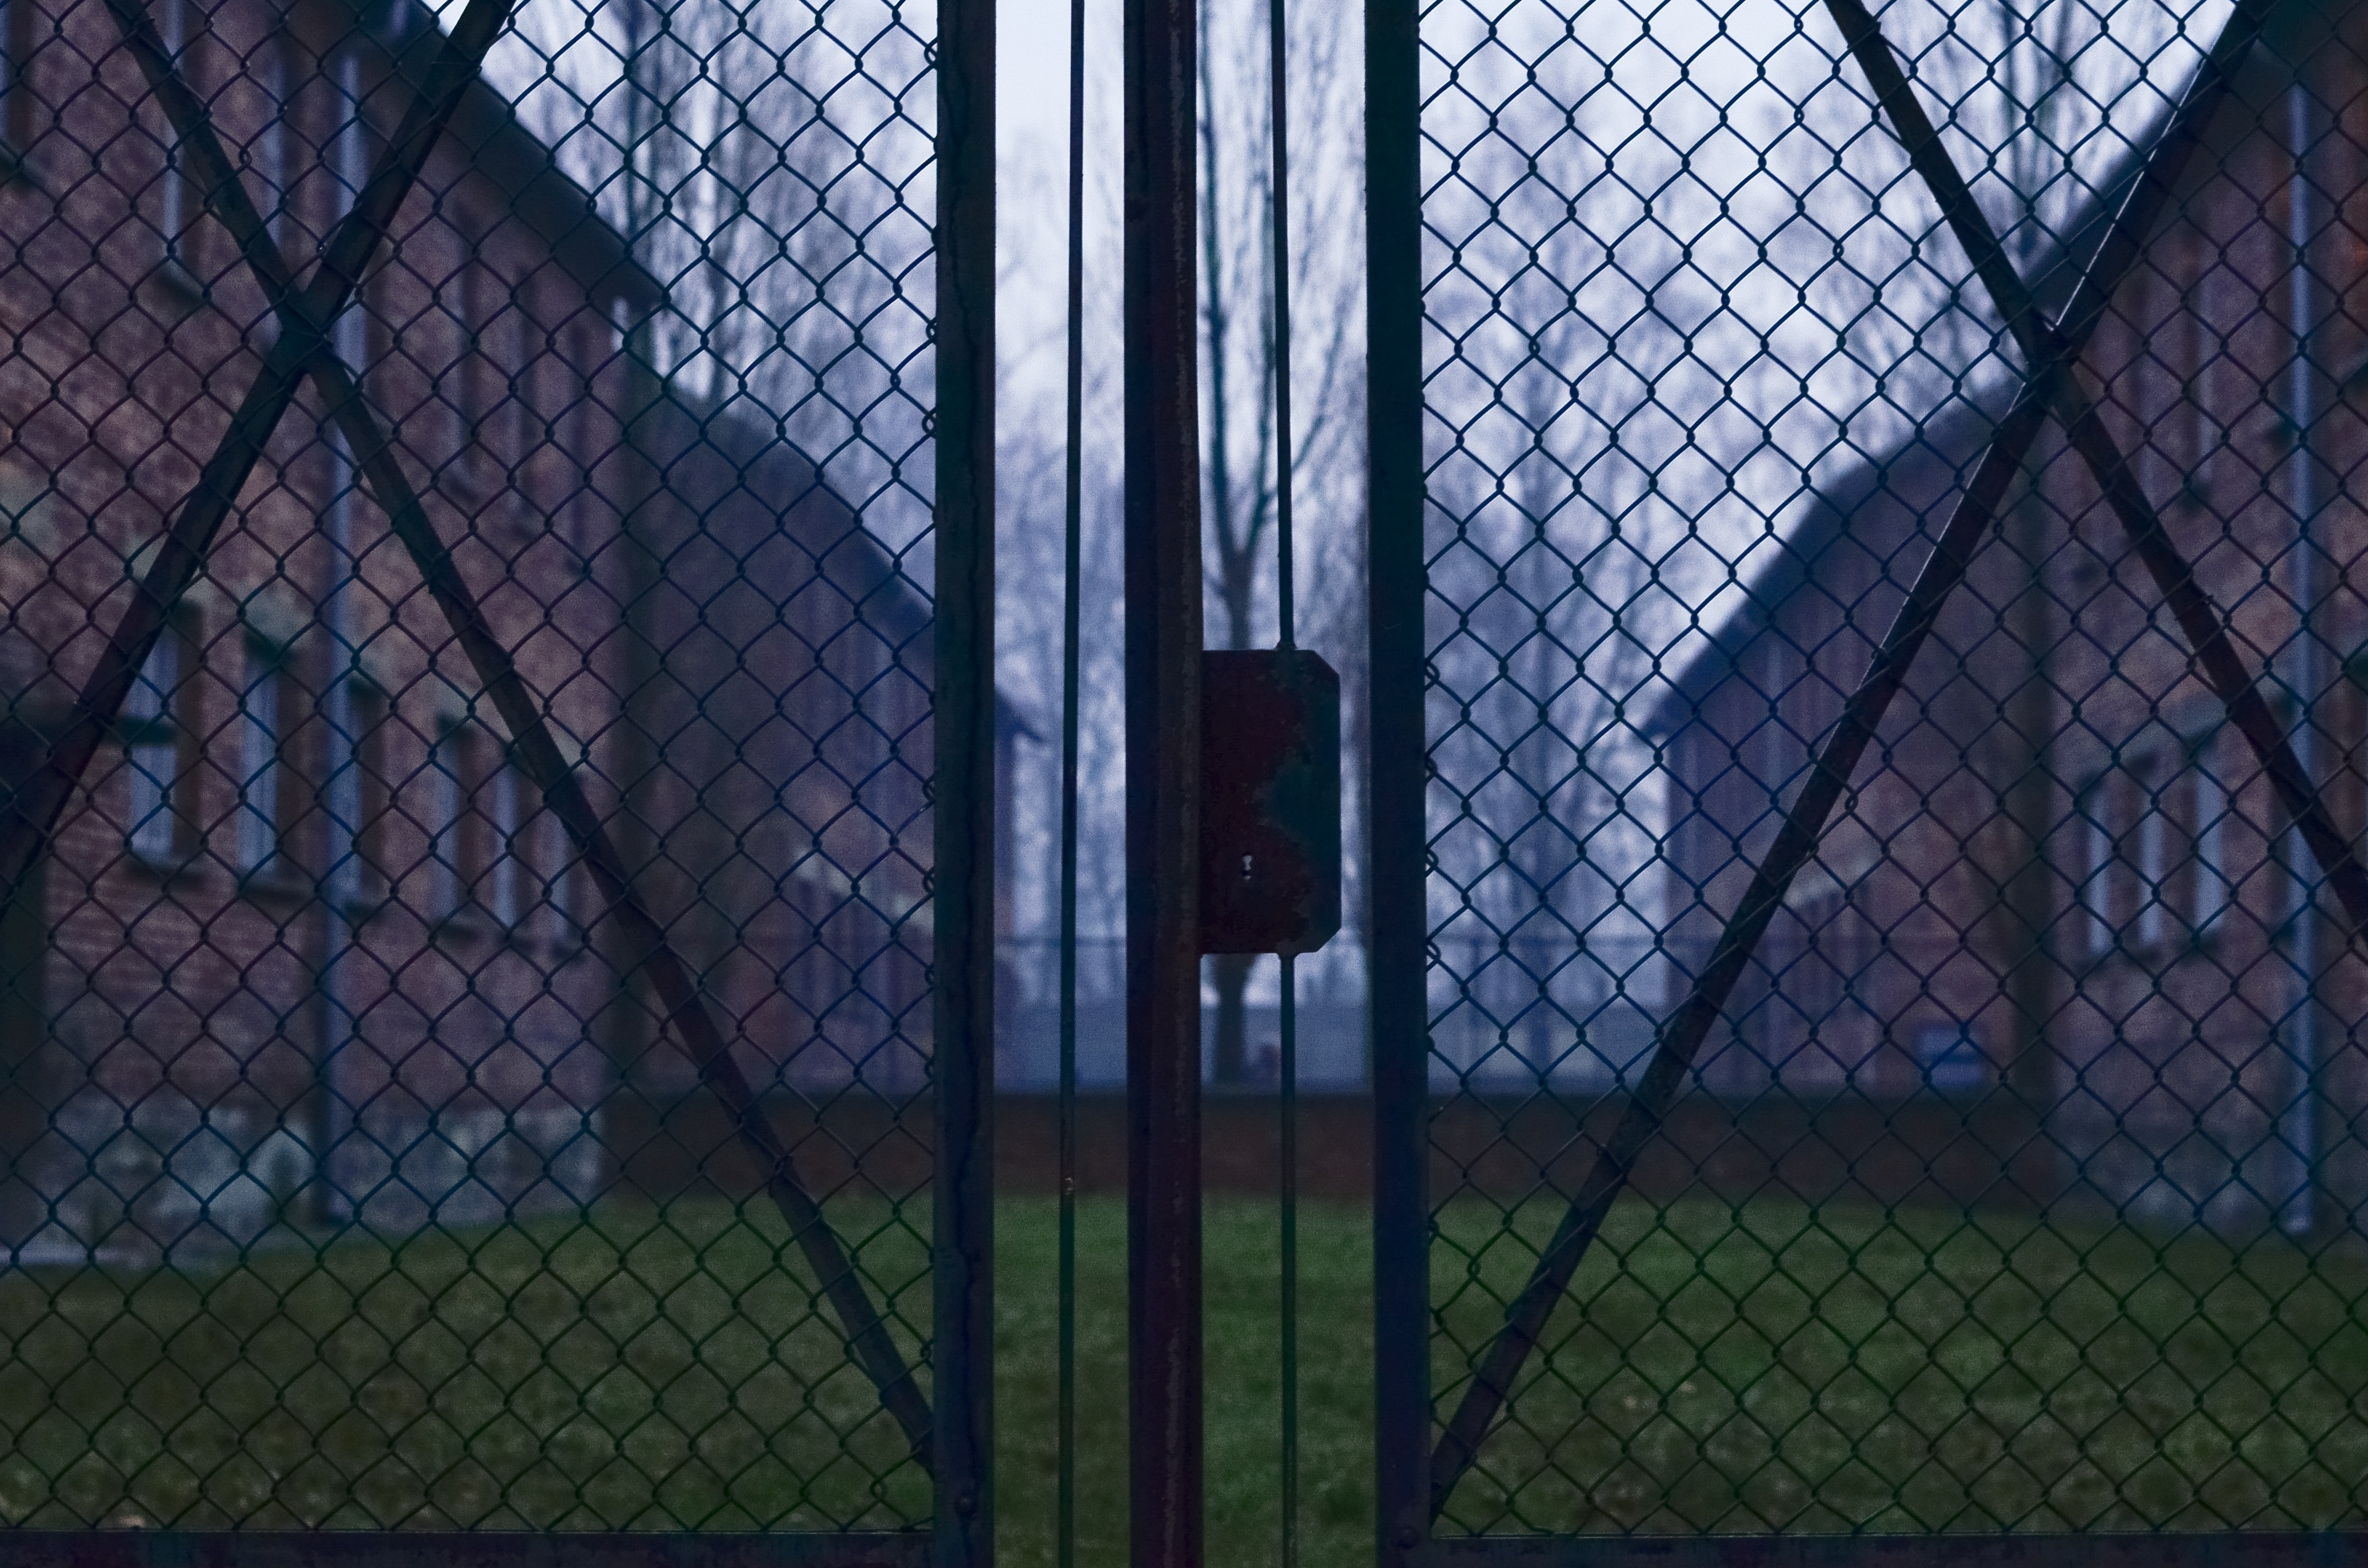
net, iron, chain link fencing, mesh, wire fencing, metal, grass, tree, architecture, fence